Ulyanovsk Oblast

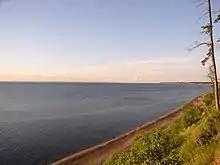
Volga River (Kuybyshev Reservoir) near Ulyanovsk

Ulyanovsk Oblast borders with Chuvashia (N), Tatarstan (NE), Samara Oblast (E), Saratov Oblast (S), Penza Oblast (W), and Mordovia (NW).